Semantic amnesia

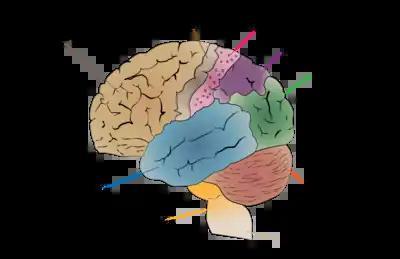
Anatomy of the brain showing the different lobes - frontal, pareital, occipital, and temporal lobe. The medial temporal lobe, responsible for long-term memory, consists of the hippocampus and perirhinal, parahippocampal, and entorhinal neocortical regions.

The medial temporal lobe is essential for declarative memory, and consists of different regions that contribute towards its function. It is located in the inner part of the temporal lobe, which is found near the division of the left and right hemisphere. The limbic system is situated deep inside the medial temporal lobe, and consists of the hippocampus, the amygdala, the cingulate gyrus, the thalamus, the hypothalamus, and other organs.